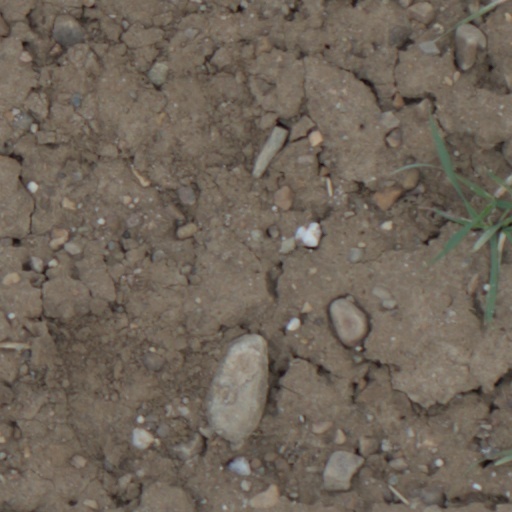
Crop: wheat